Gusinoozyorsk

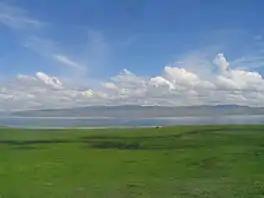
Lake Gusinoye south of the town

Within the framework of administrative divisions, Gusinoozersk serves as the administrative center of Selenginsky District. As an administrative division, it is, together with two rural localities, incorporated within Selenginsky District as the Town of Gusinoozersk. As a municipal division, the Town of Gusinoozyorsk is incorporated within Selenginsky Municipal District as Gusinoozersk Urban Settlement.